Verso Paper Sartell Mill

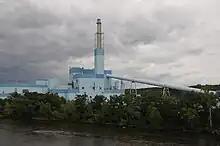
The mill in 2013 following its final closure

St. Regis was one of the first companies in the area to install equipment for fly ash removal and wastewater treatment facilities. The wastewater treatment facility was one of the first in the papermaking industry; much experimentation has been done to improve the operation. Sartell won an Izaak Walton League award for clean water related to these efforts. The mill has also been commended seven times by the Minnesota Pollution Control Agency since 1985 for excellent wastewater treatment facility operation and effluent quality.